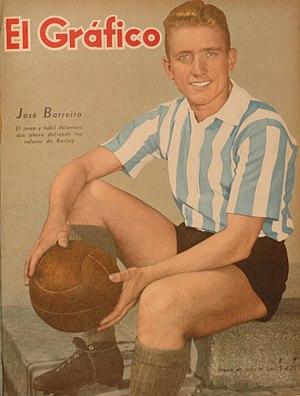
José Barreiro est un footballeur argentin devenu entraîneur de football.